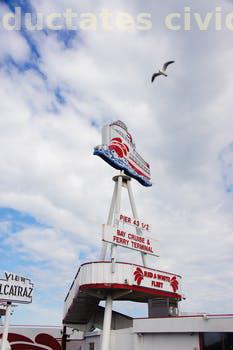
Label: Watermark